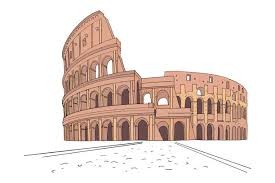
Landmark: Roman Colosseum